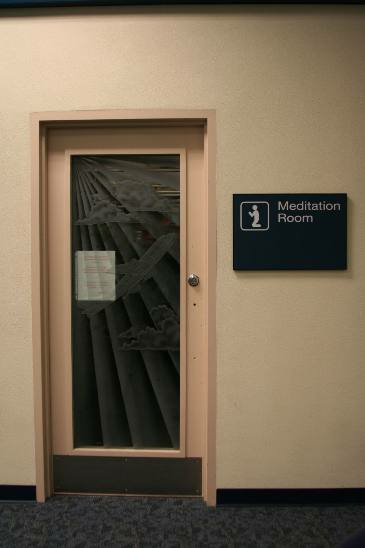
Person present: No